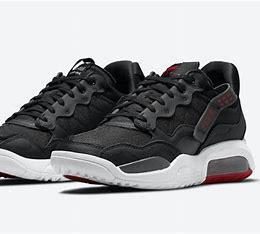
Brand: Jordan
Model: MA2